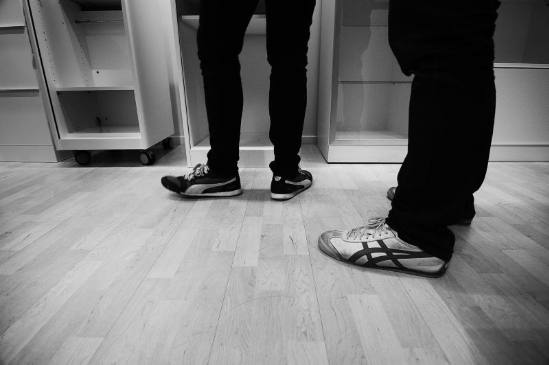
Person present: Yes